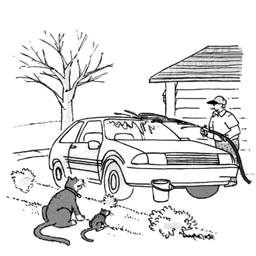
organisation sector , remember , the best time to walk on it is just after they 've washed it .